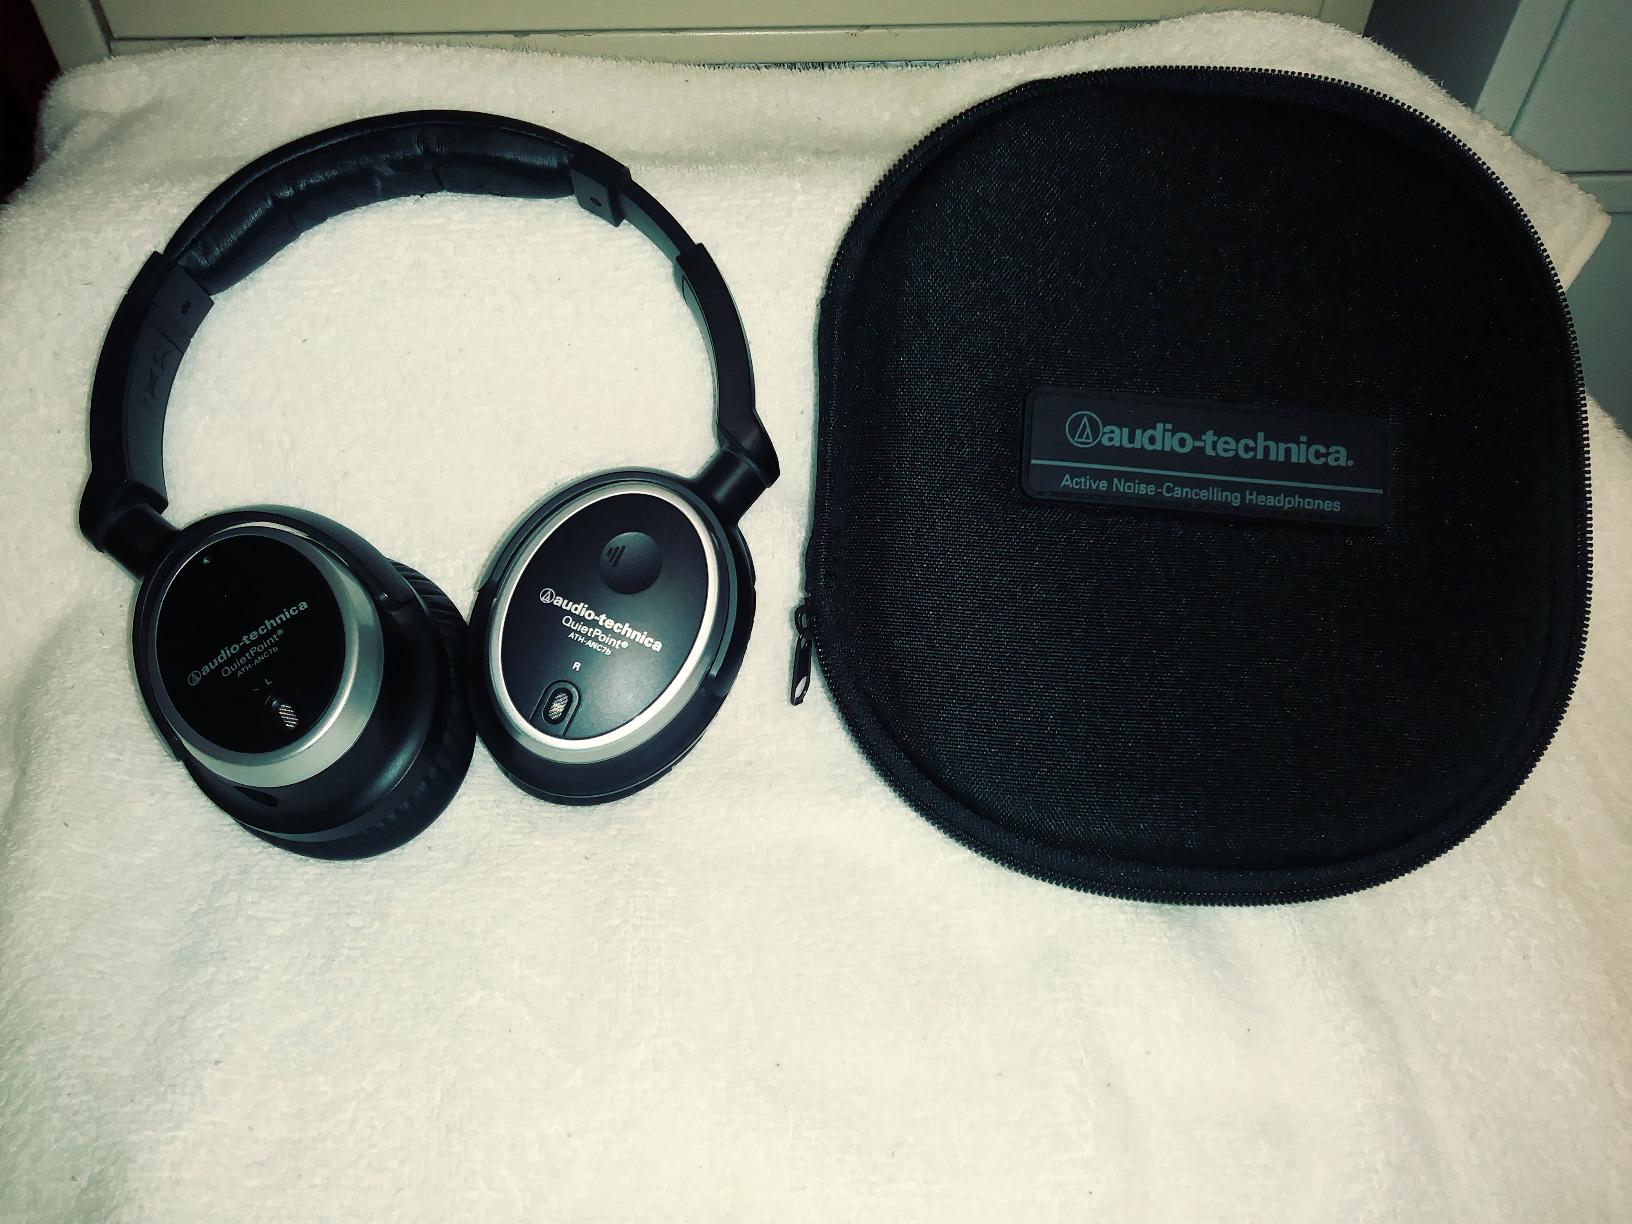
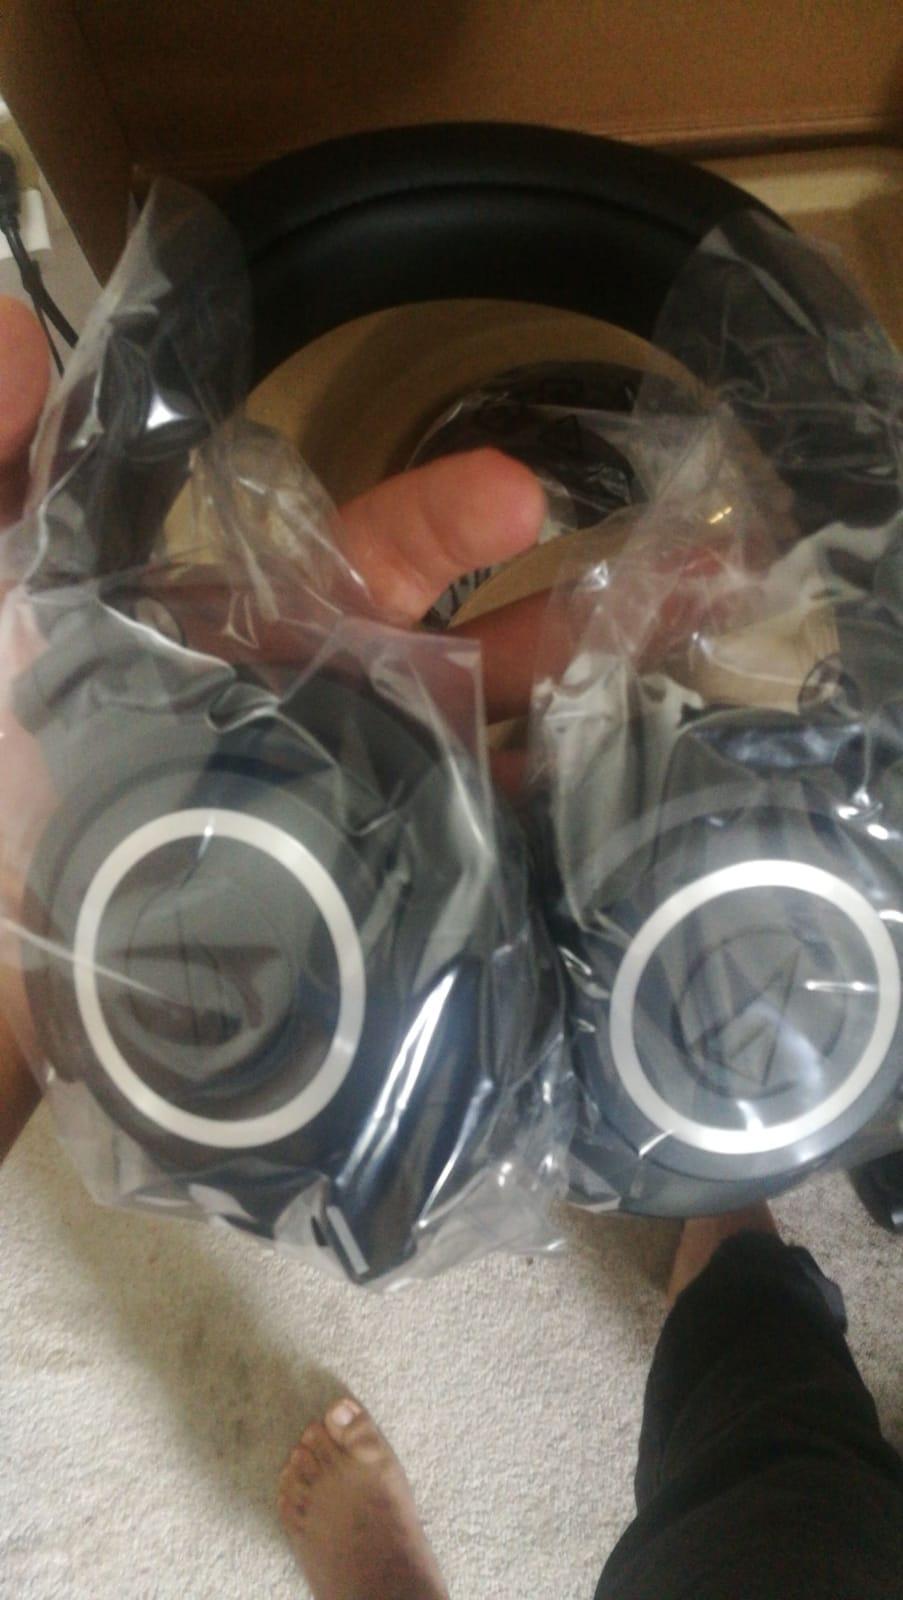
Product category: headphones
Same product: no